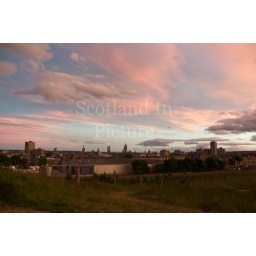
The eveing red sky over the Aberdeen skyline